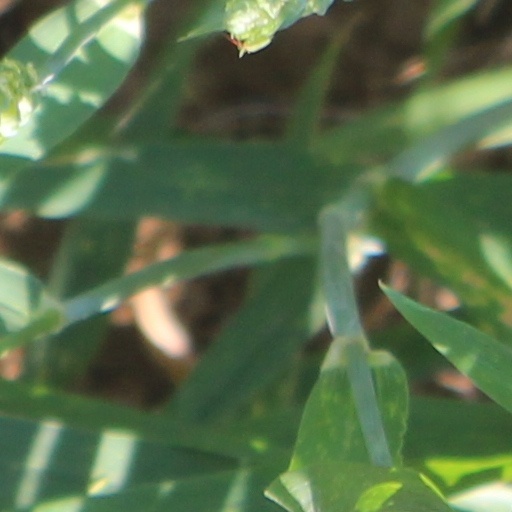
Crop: wheat